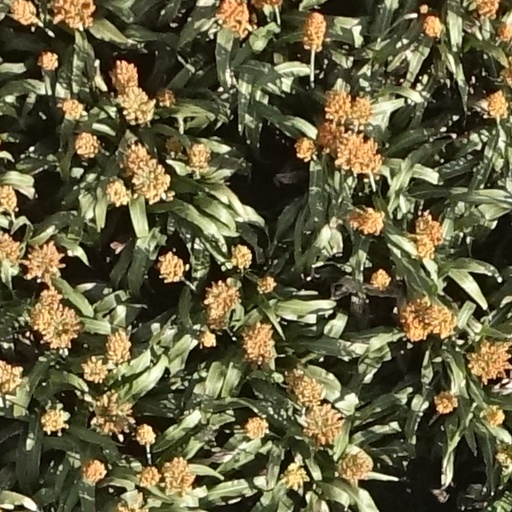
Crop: sorghum